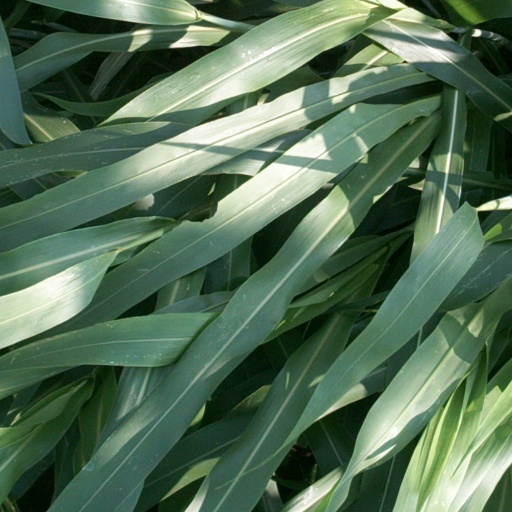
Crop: sorghum